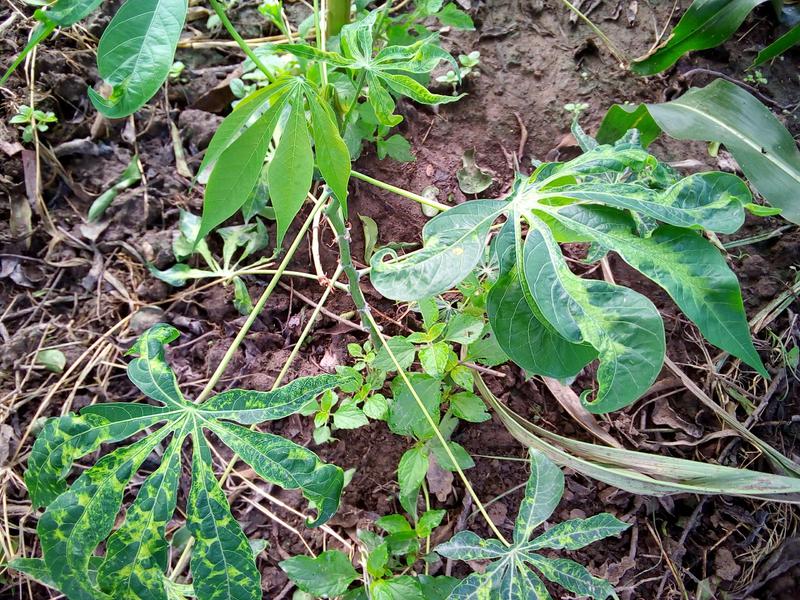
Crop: cassava
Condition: mosaic_disease